Ford Motor Argentina

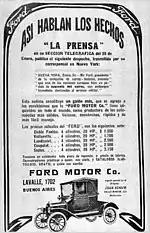
1915 Ford advertisement published in "La Prensa" newspaper featuring the model T

In 1913, Ford entered the Argentine market, and in 1916, Buenos Aires became home to the first assembly operation of Ford products in Latin America and the second worldwide after Ford of Britain. Dismantled cars were assembled in Argentina at the plant on Herrera Street, in the Barracas neighborhood of Buenos Aires. That same year, the parent company invested US$240,000 for the construction of an assembly plant in La Boca, another neighborhood of Buenos Aires. In 1922 the plant was inaugurated with the production of the model T, which was imported and assembled locally with a 20% parts manufactured in Argentina. By 1927, 100,000 units had been produced in Argentina. That same year the model A was launched.